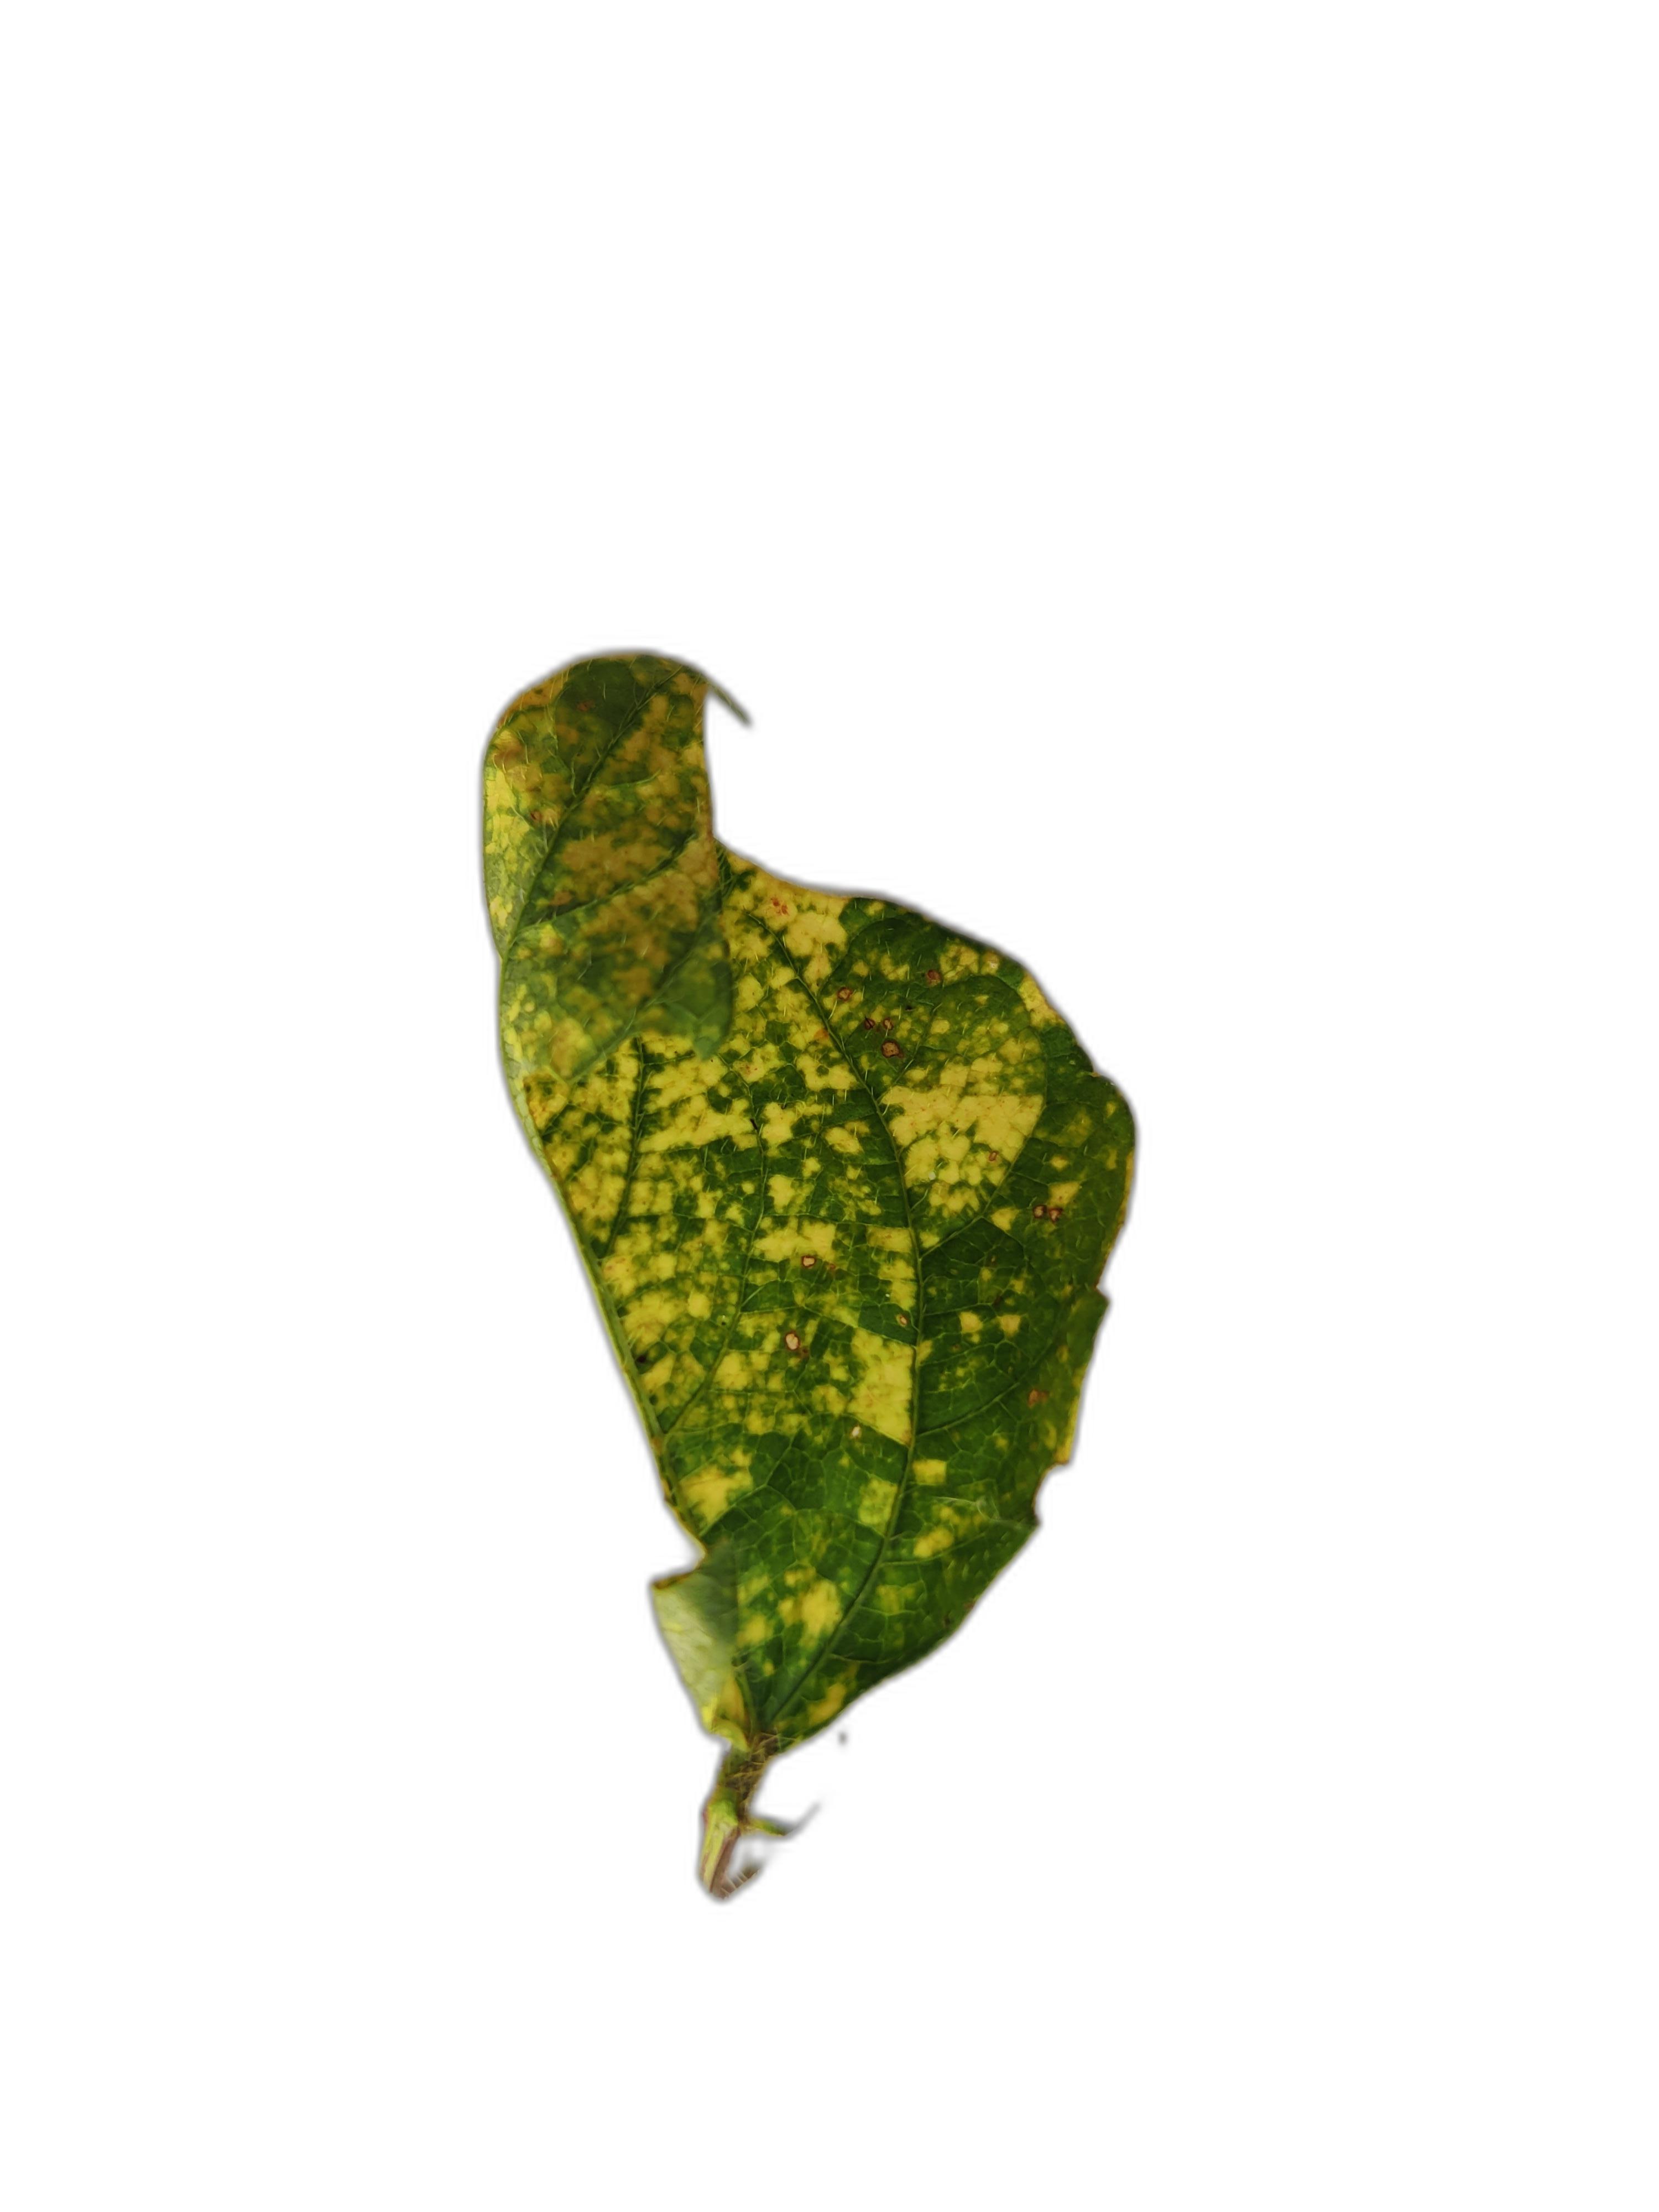
Label: Yellow Mosaic